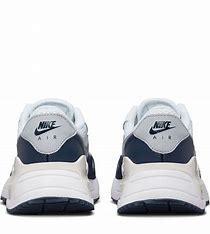
Brand: Nike
Model: Air Max Systm